Easy!

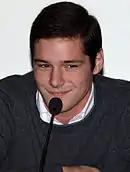
Filippo Scicchitano as Luca

A retired teacher and novelist (Bruno), who survives by private tutoring, is currently writing the biography for former adult star (Tina). He then discovers that one of his students (Luca), a teenager who is on the brink of failure at school, is actually his son.